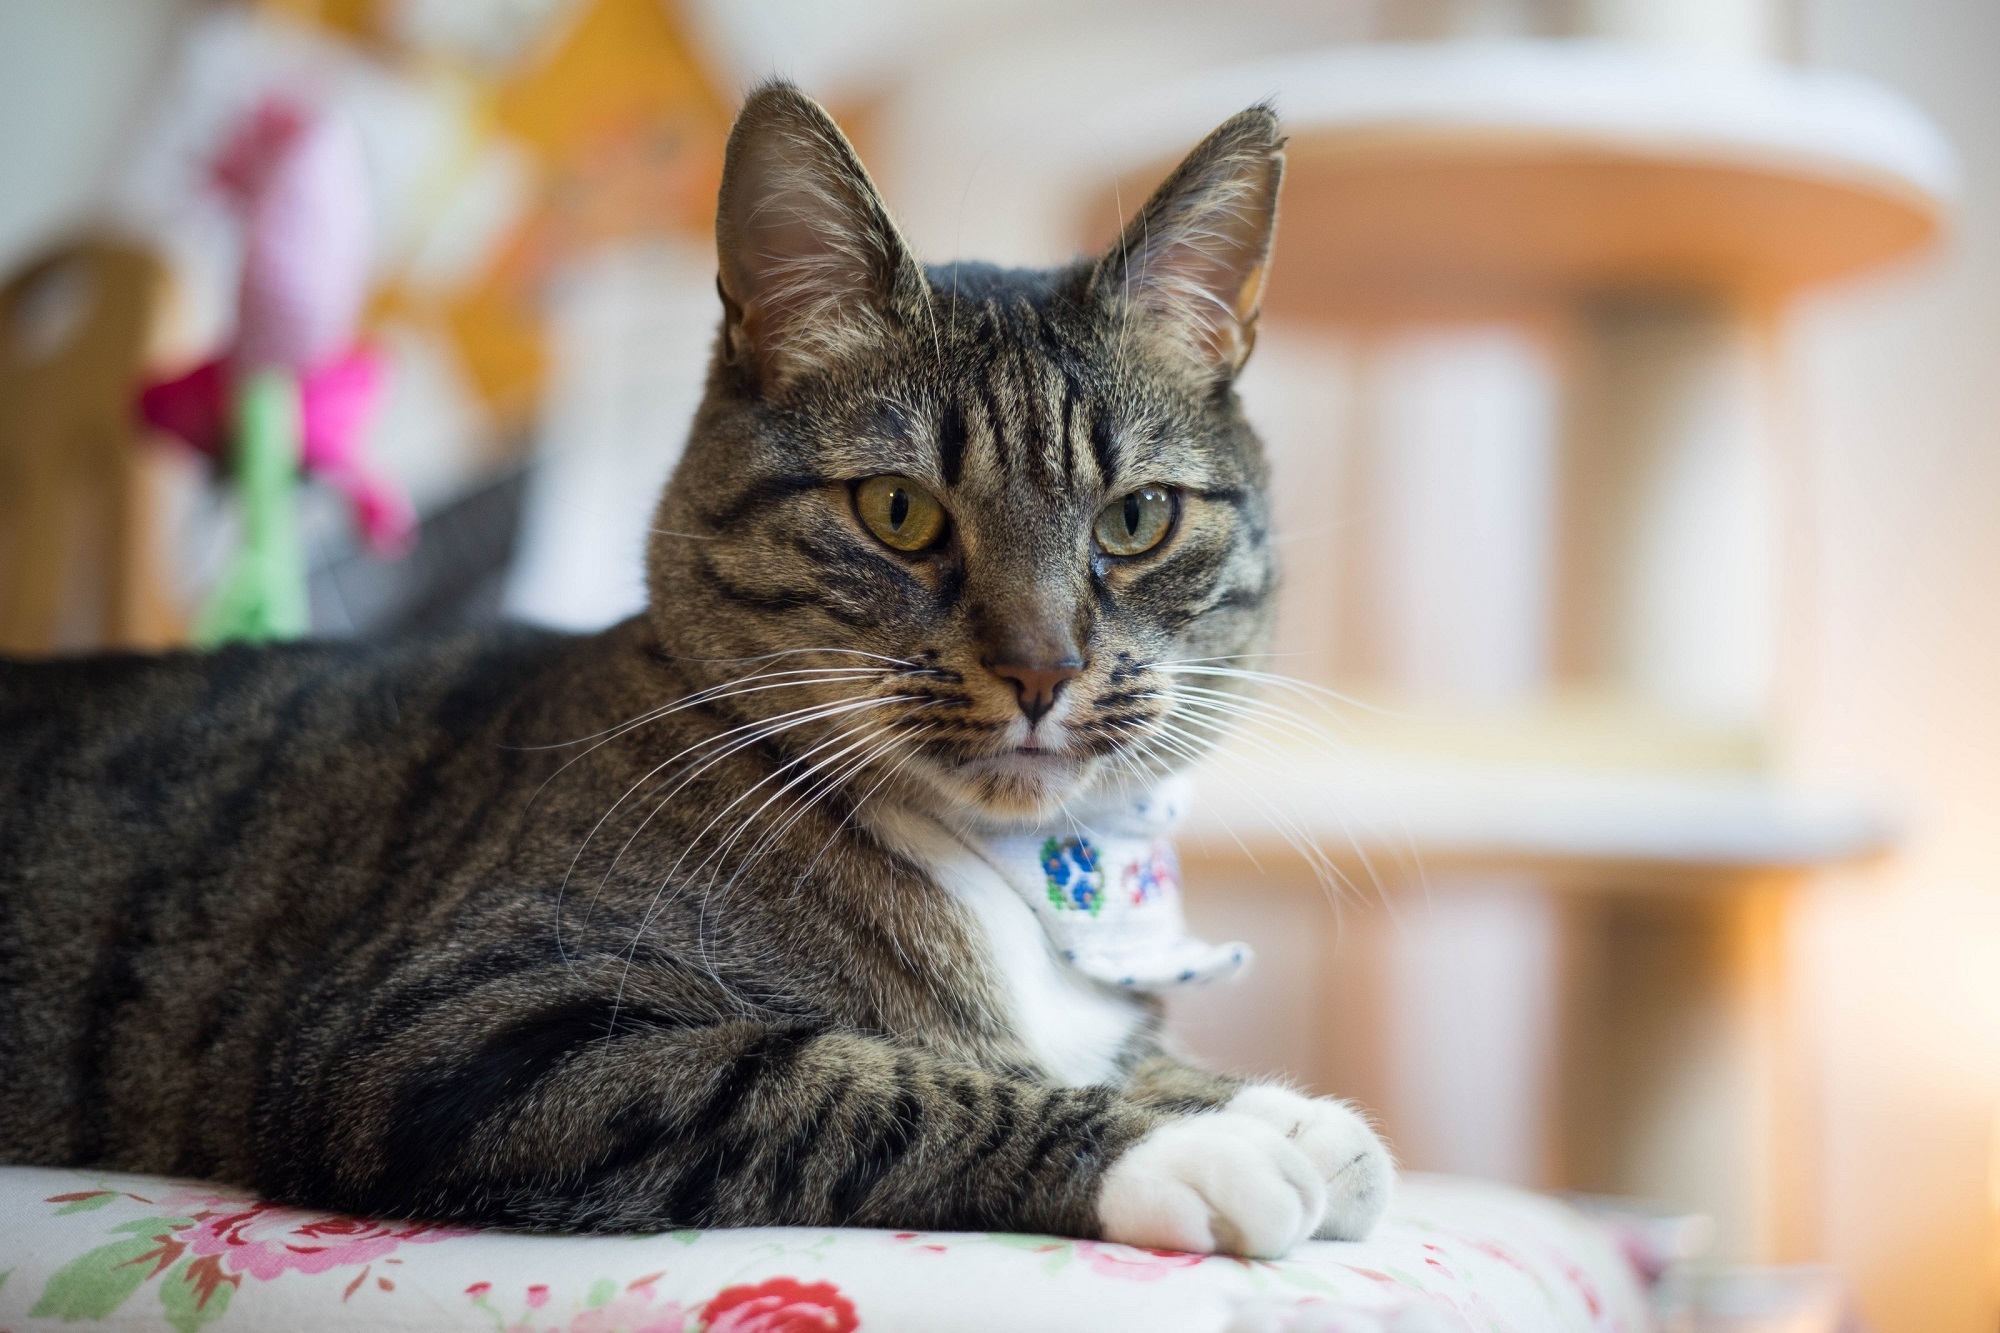
cute, looking, pet, portrait, kitten, cat, sitting, feline, tabby, mammal, face, eyes, whiskers, indoors, kitty, furry, head, vertebrate, domestic, resting, tabby cat, european shorthair, small to medium sized cats, cat like mammal, domestic short haired cat, american shorthair, toyger